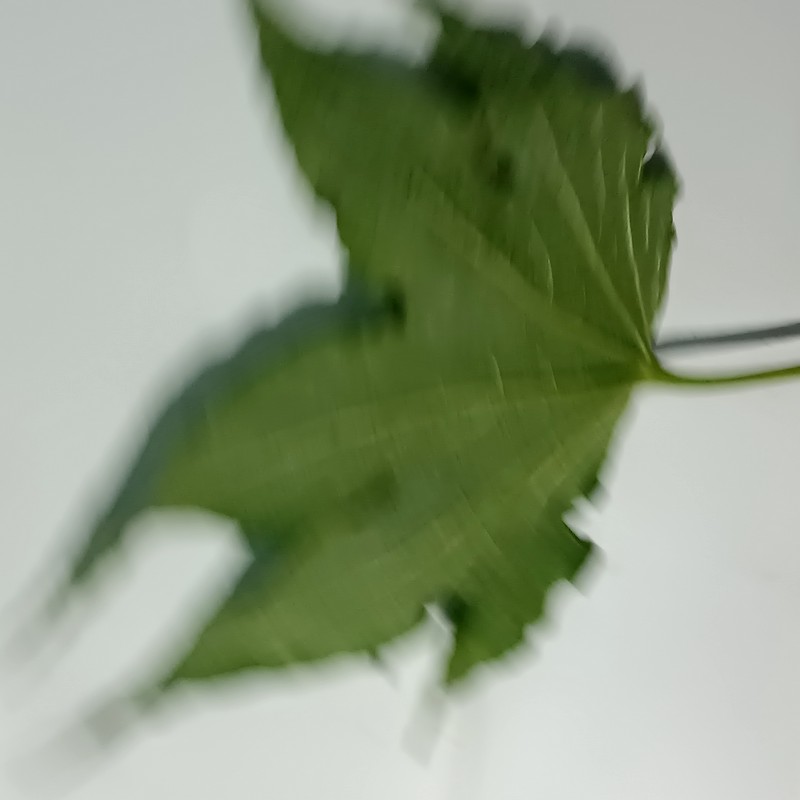
Label: Herbicide Growth Damage